Kallar (caste)

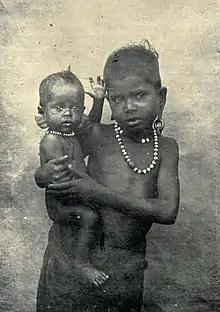
Kallar children with dilated earlobes, formerly a common practice

Kallar (or Kallan, formerly spelled as Colleries) is one of the three related castes of southern India which constitute the Mukkulathor confederacy. The Kallar, along with the Maravar and Agamudayar, constitute a united social caste on the basis of parallel professions, though their locations and heritages are wholly separate from one another.